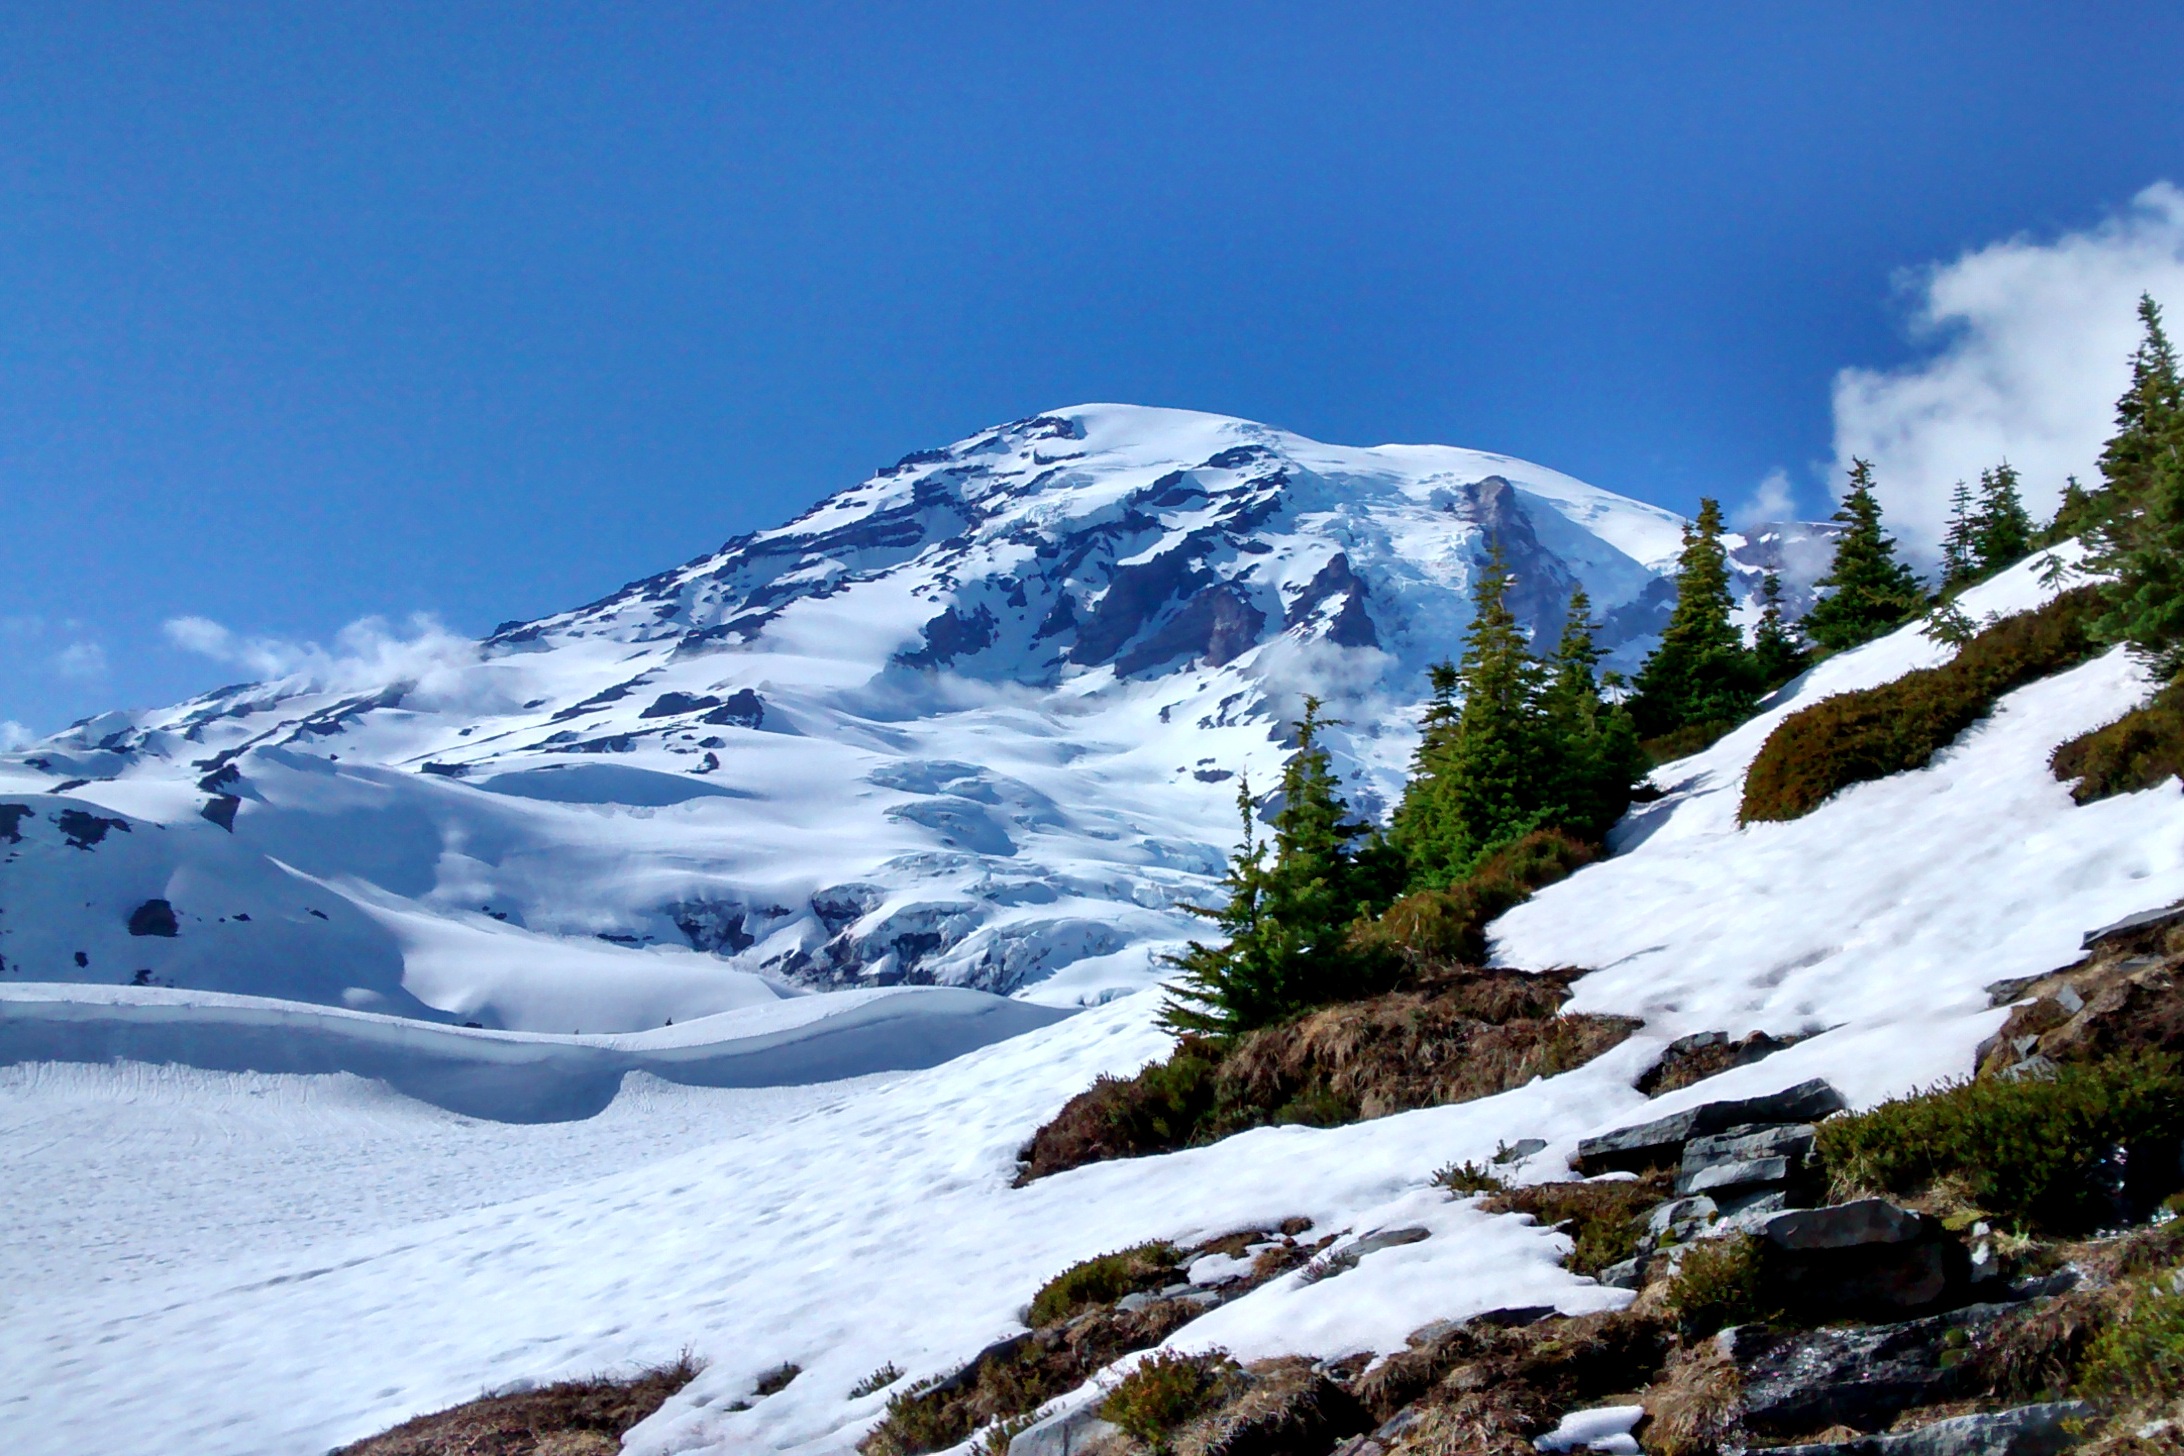
landscape, nature, wilderness, mountain, snow, winter, peak, mountain range, scenic, glacier, park, weather, season, ridge, summit, washington, national, alps, mount, cascades, plateau, fell, cirque, rainier, landform, mountain pass, geographical feature, mountainous landforms, glacial landform, geological phenomenon